Public housing estates in Sheung Shui

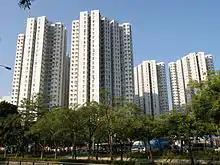
Tsui Lai Garden

Tsui Lai Garden is a PSPS housing estate in Sheung Shui Town, near North District Sports Ground. It has six blocks built in 1990.